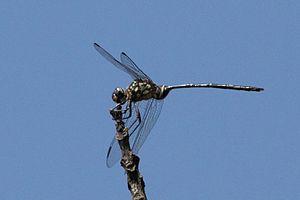
Olpogastra est un genre de la famille des Libellulidae appartenant au sous-ordre des anisoptères dans l'ordre des odonates. Il ne comprend qu'une seule espèce : Olpogastra lugubris.